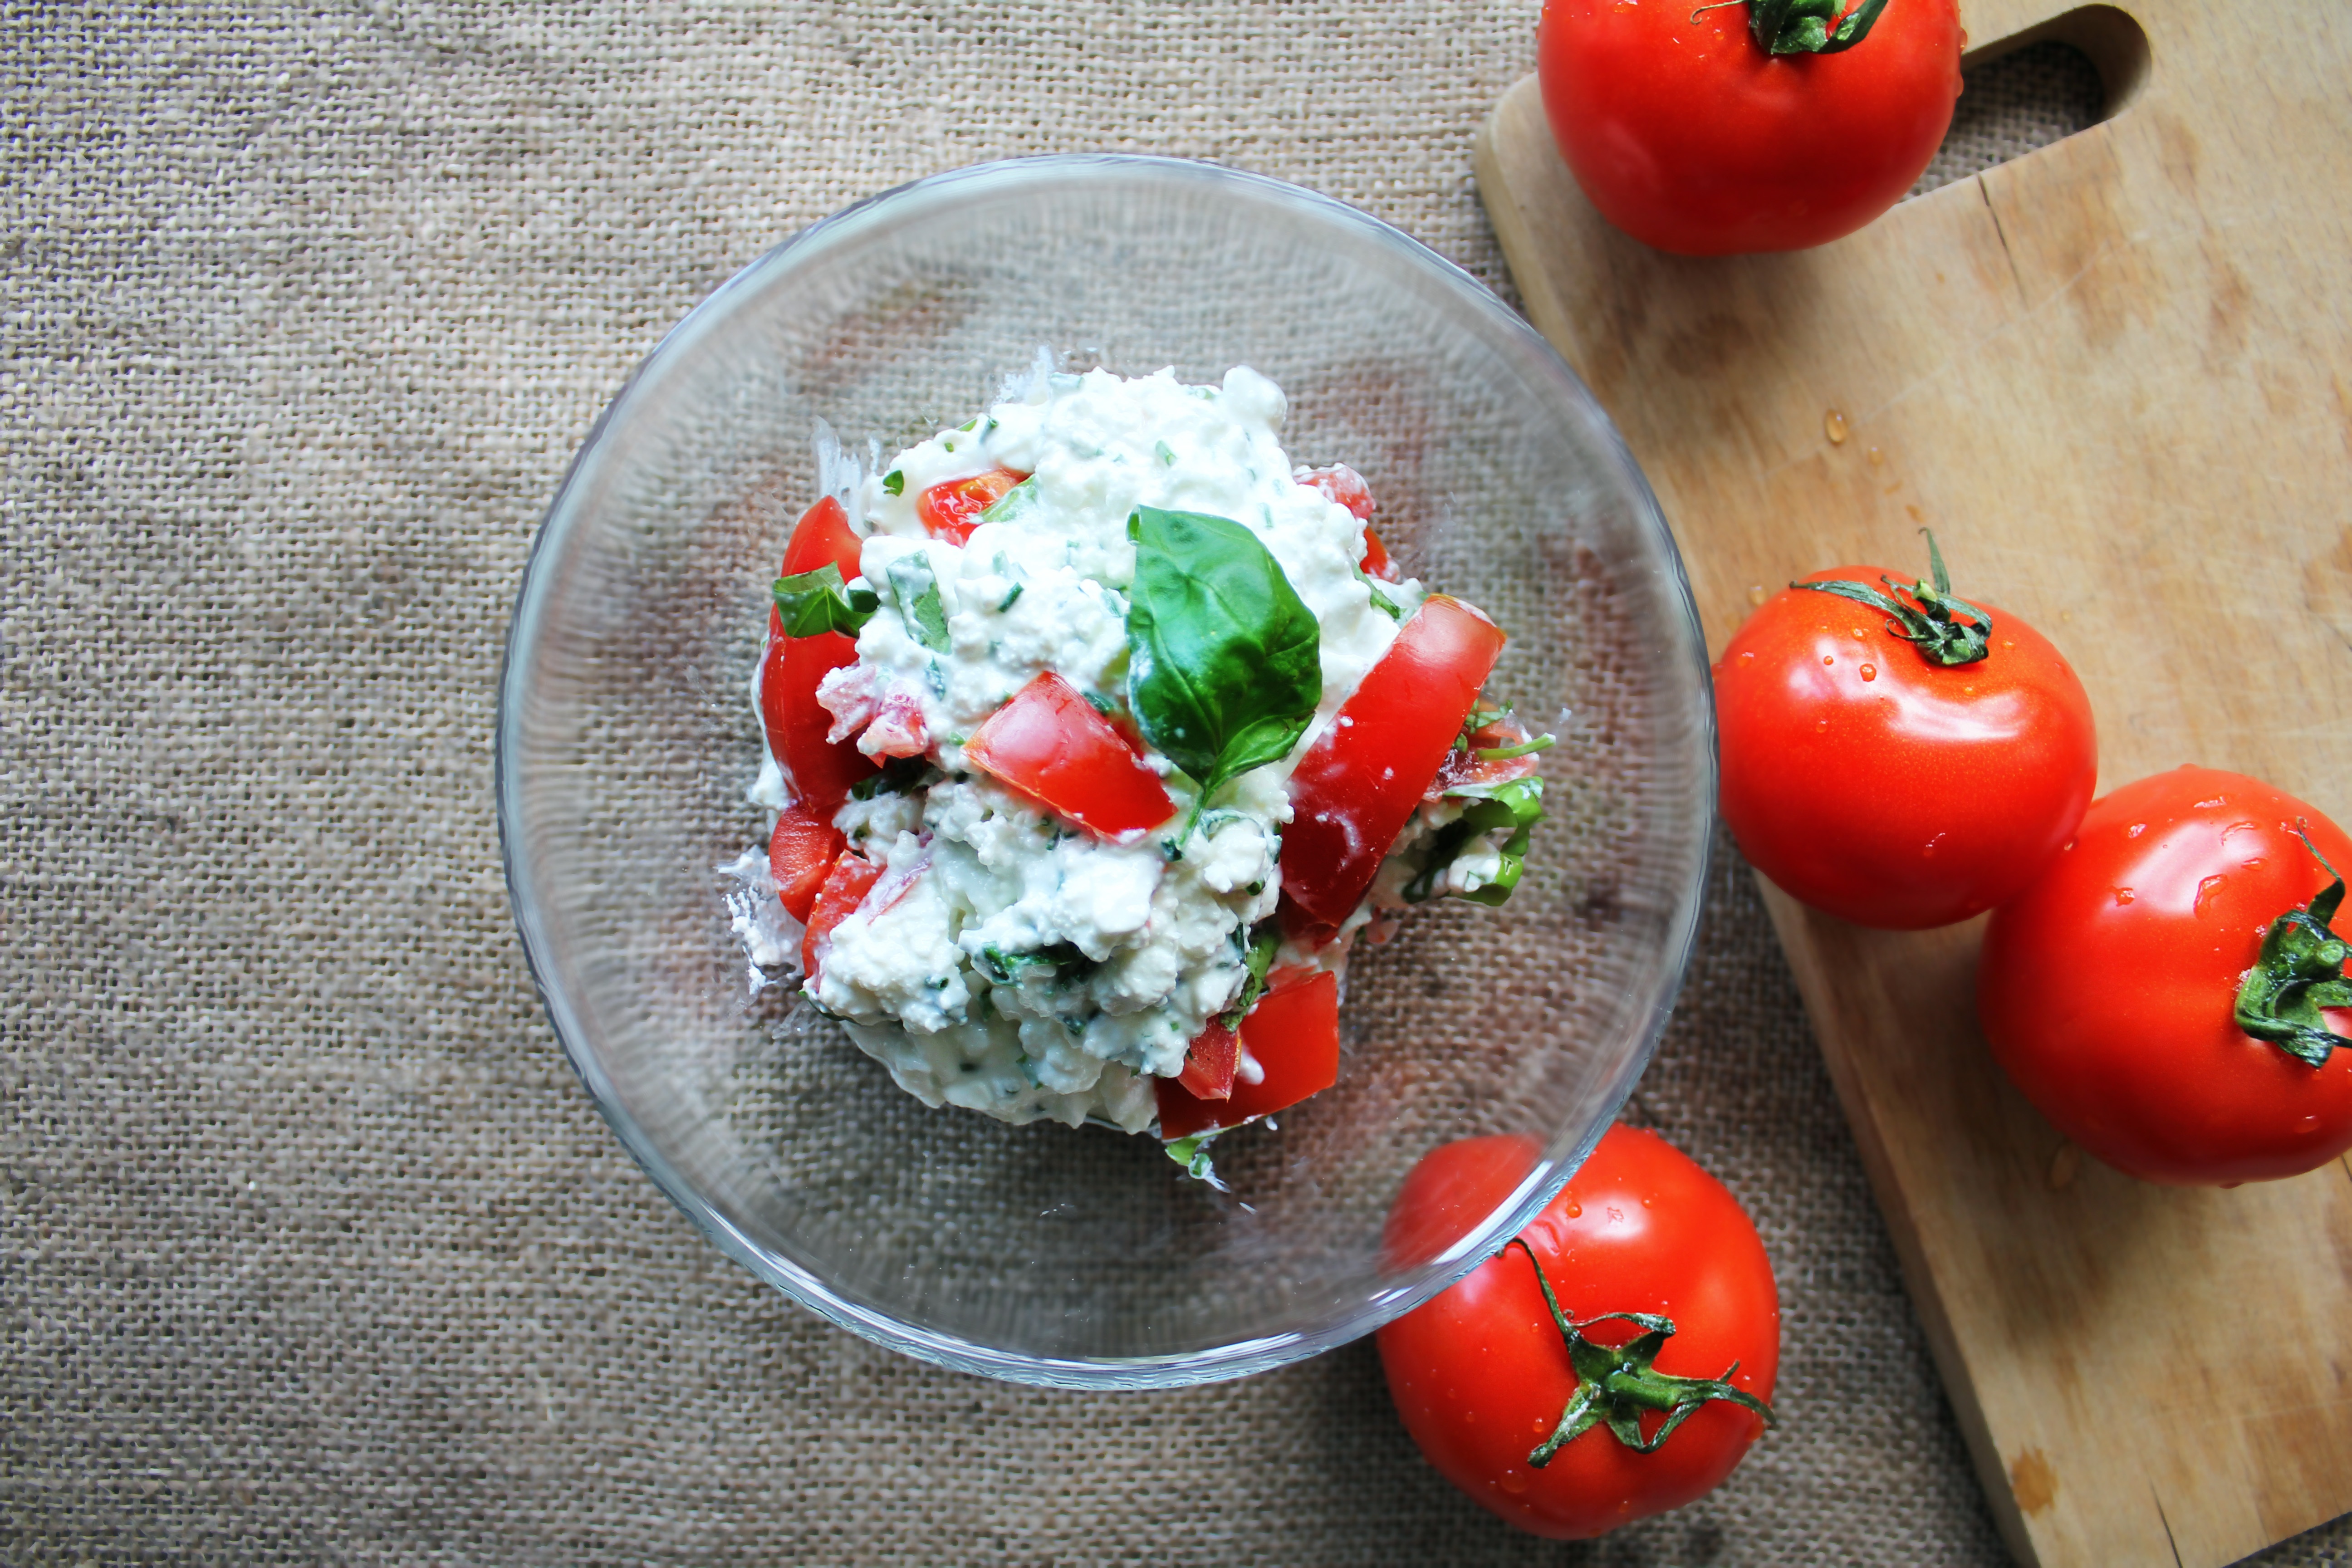
plant, fruit, dish, meal, food, red, produce, vegetable, breakfast, cuisine, dairy product, strawberry, cheese, tomato, eating, tomatoes, cream cheese, flowering plant, land plant